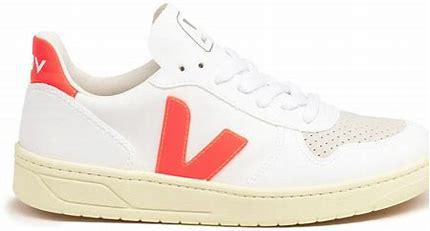
Brand: Veja
Model: V 10 CWL